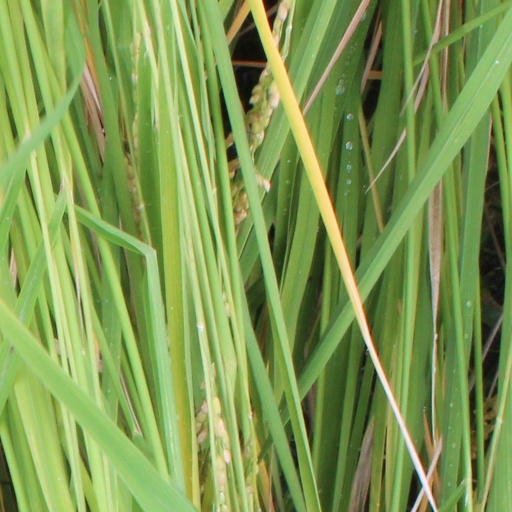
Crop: rice